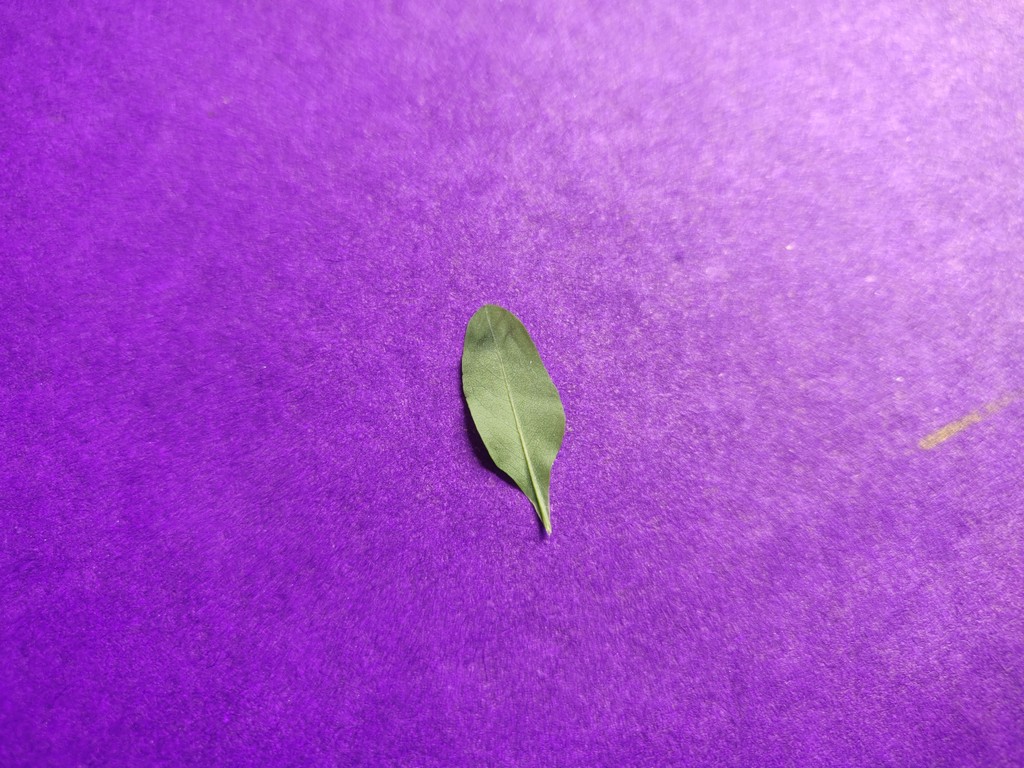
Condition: Healthy
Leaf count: single
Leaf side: back